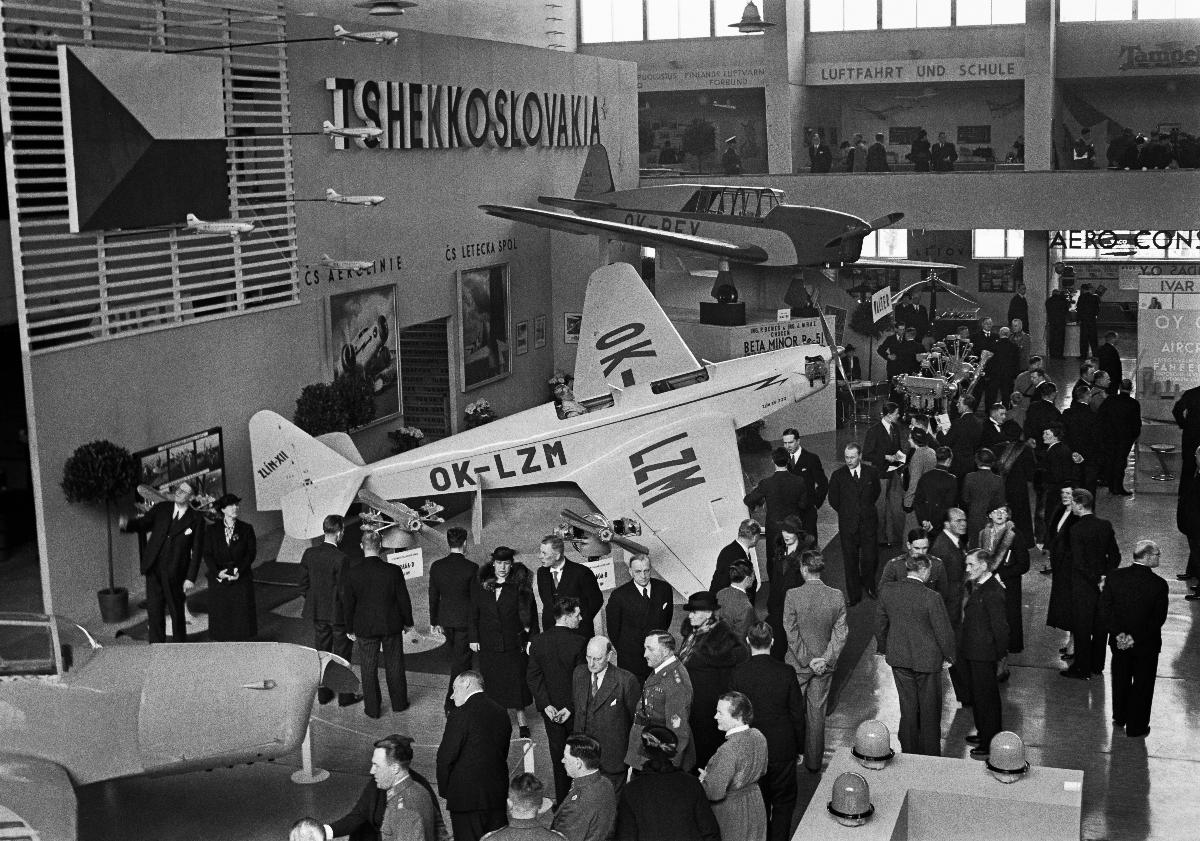
Kansainvälinen ilmailunäyttely SILI Helsingin Messuhallissa
Internationella luftfartsutställningen SILI i Helsingfors Mässhall; International Aviation Expo SILI at Helsinki Fair Hall
sisällön kuvaus: Kansainvälisen ilmailunäyttely SILI:n avajaiset Helsingin Messuhallissa 14.5.1938. content description: The opening of the International Aviation Expo SILI at Helsinki Fair Hall 14.5.1938. innehållsbeskrivning: Internationella luftfartsutställningen SILI i Mässhallen i Helsingfors maj 1938.
Kuvaaja: Sundström, Hugo, kuvaaja
Vuosi: 1938
Paikka: Suomi, Uusimaa, Helsinki
Aiheet: HBL; messut (tapahtumat); näyttelyt; ilmailu; lentokoneet; trade fairs; exhibitions; aviation; airplanes; fairs; expositions; expos; aeroplanes; mässor (evenemang); utställningar; luftfart; flygplan; mässor; flyg